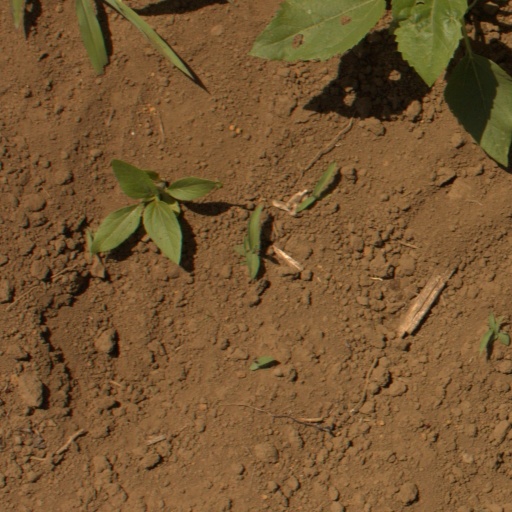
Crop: Jerusalem artichoke